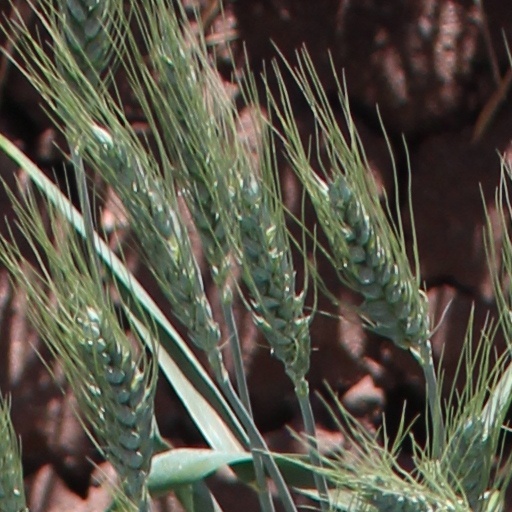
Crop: wheat